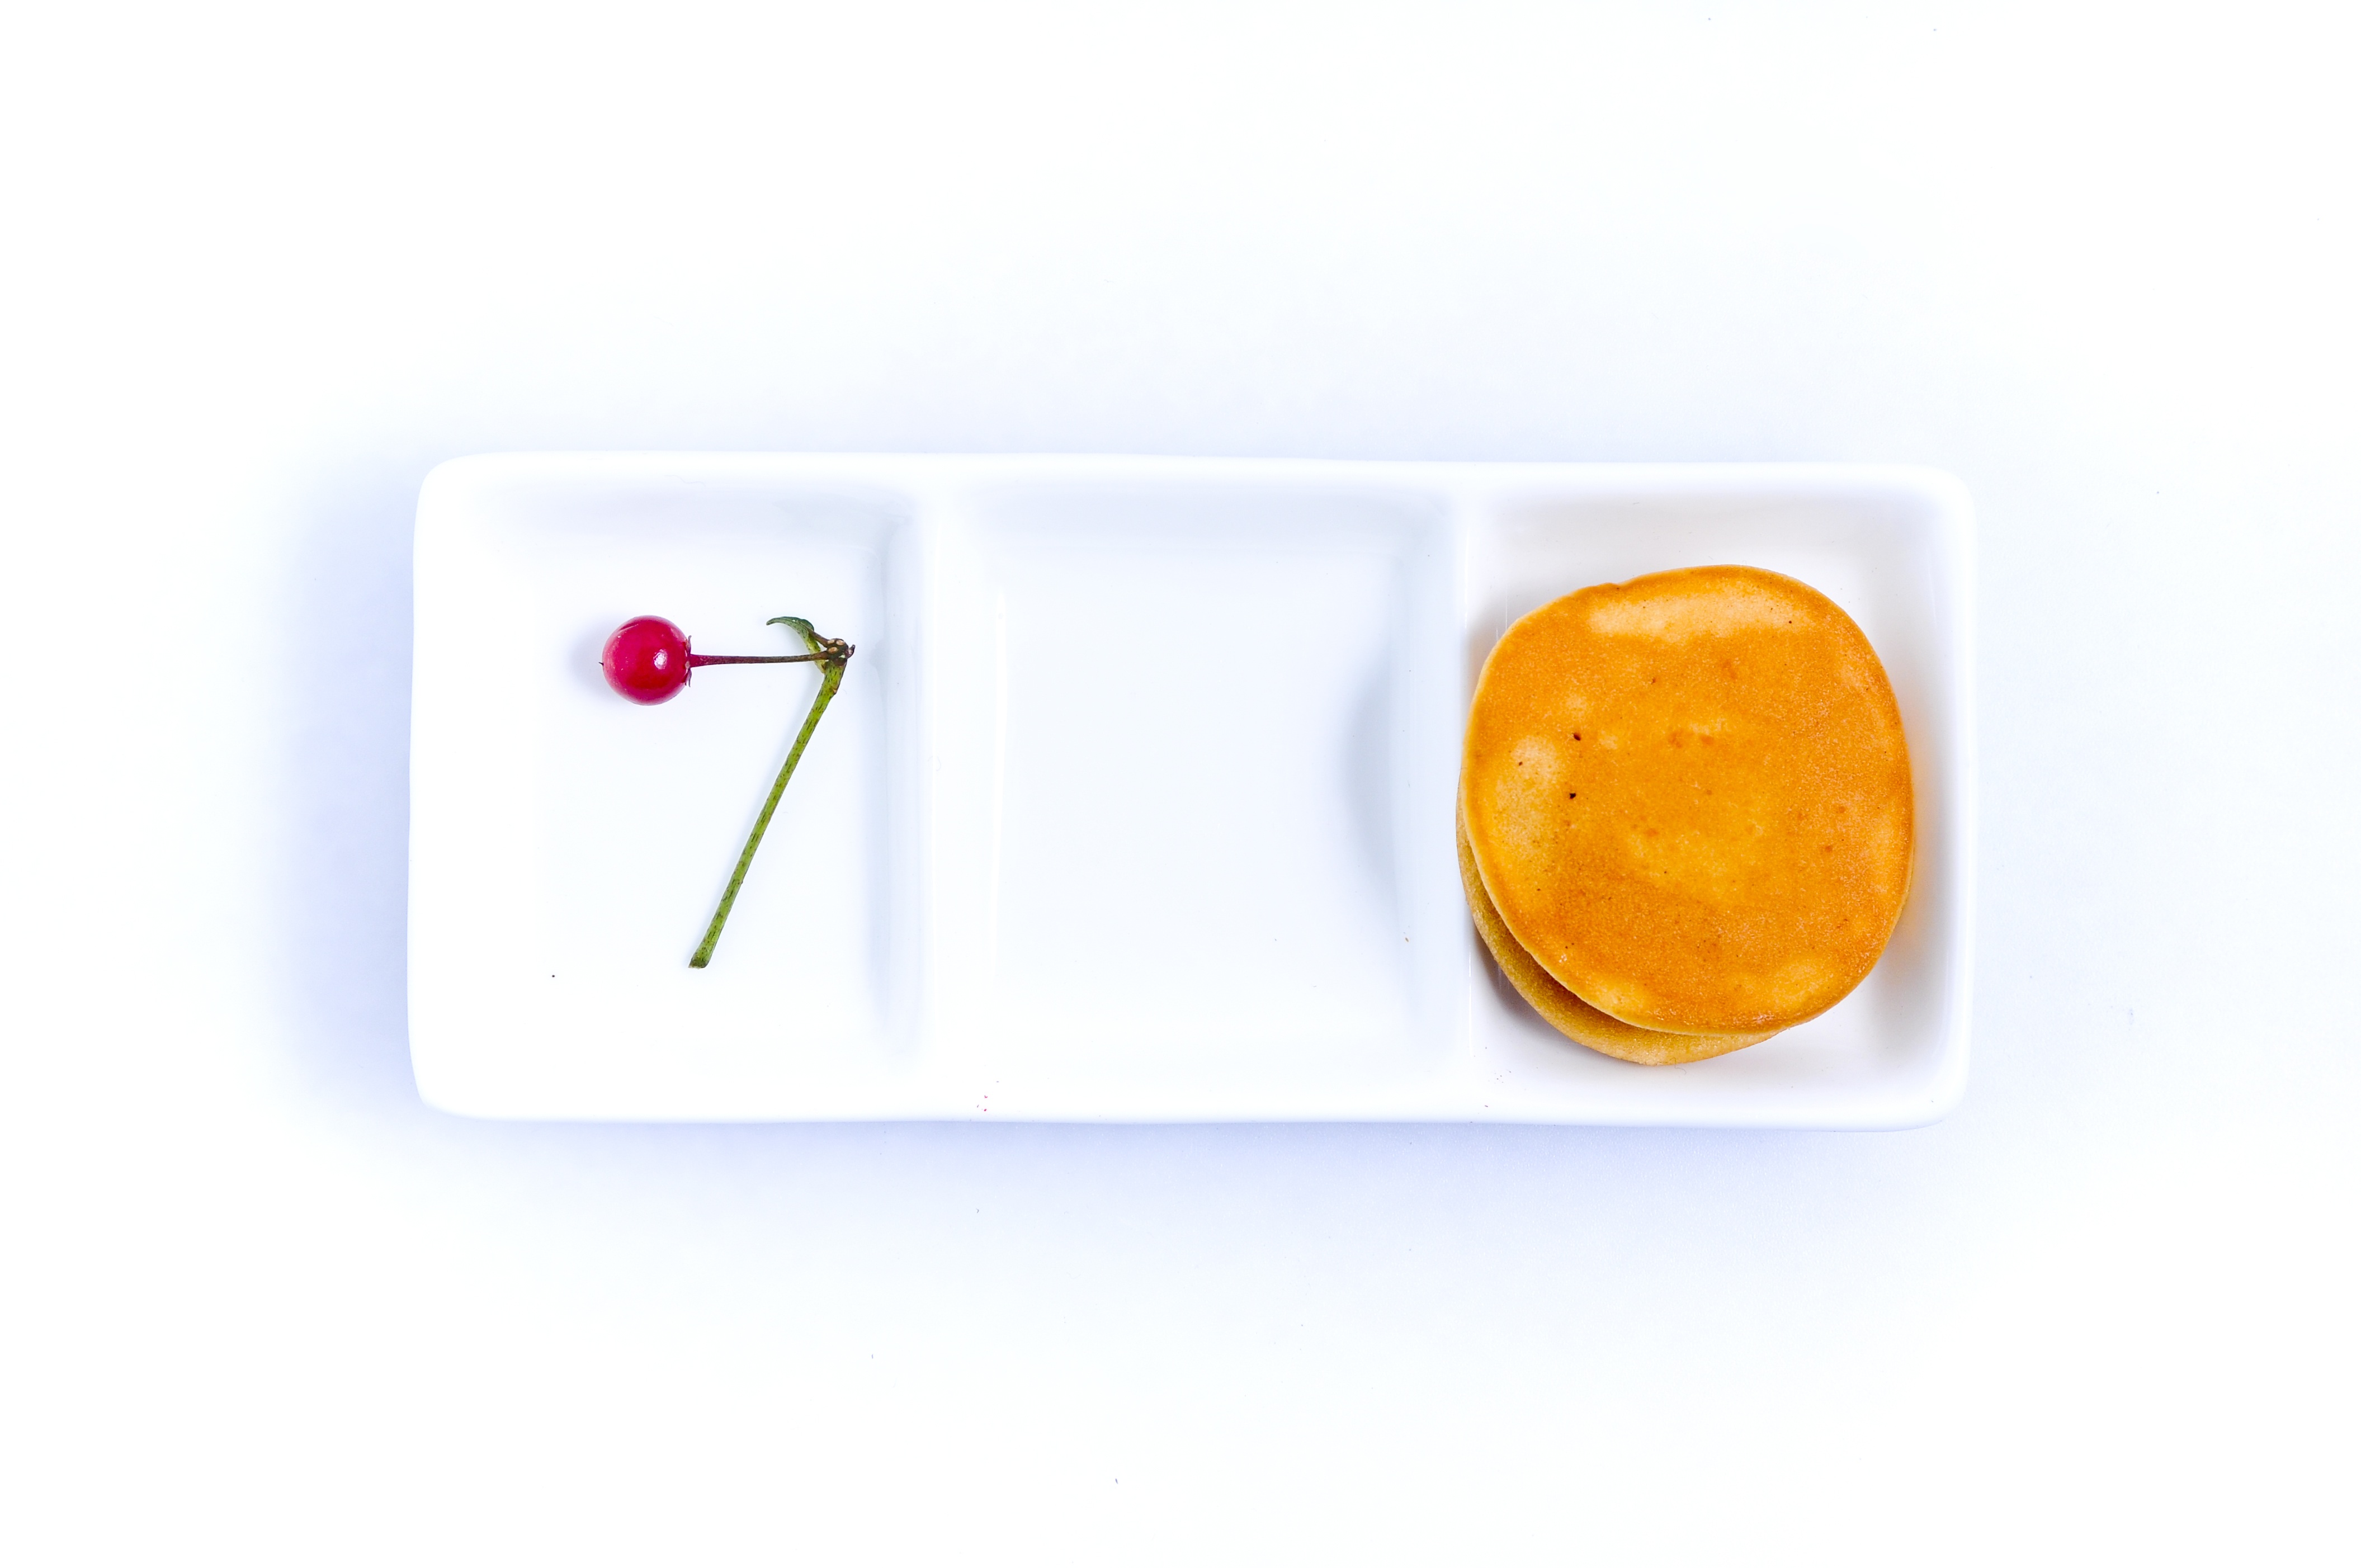
delicious, jewellery, rectangle, snacks, shape, simple, red fruits, fashion accessory, dorayaki, afternoon tea snacks